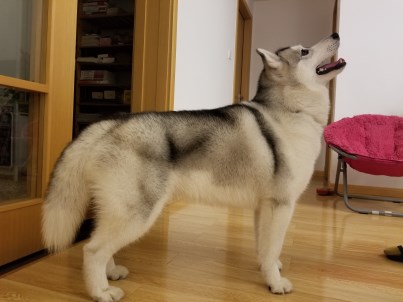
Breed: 1160-n000003-Siberian_husky